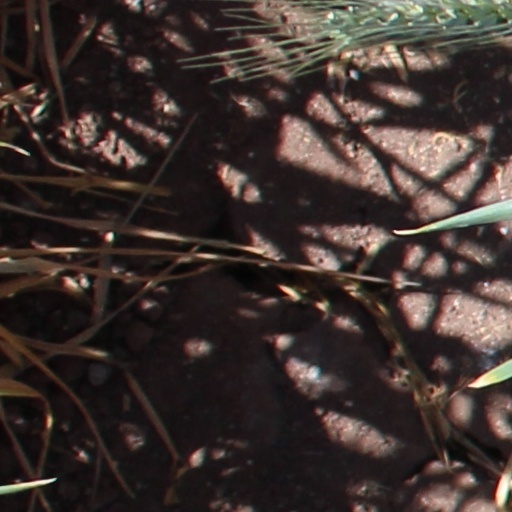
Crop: wheat